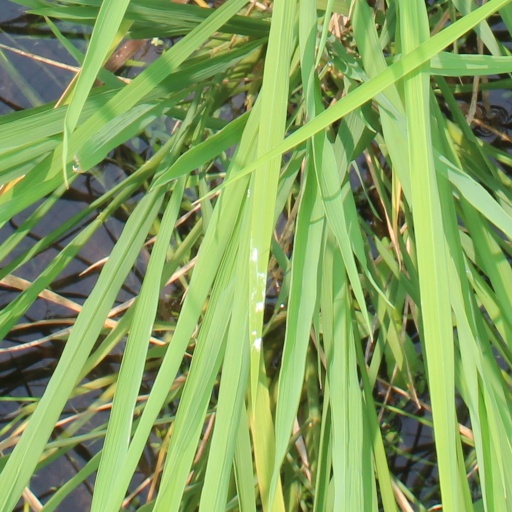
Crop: rice